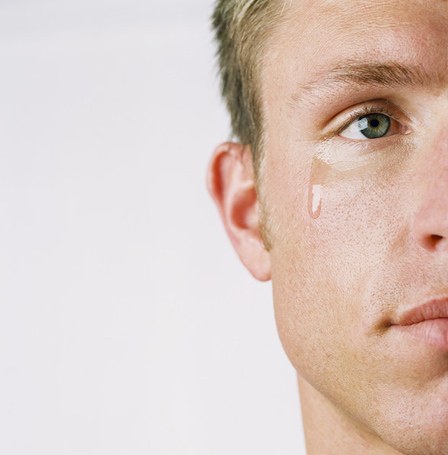
Gender: men